Moviestar (Harpo song)

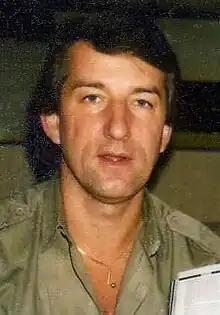
Bengt Palmers produced and wrote arrangements for the song.

Lyrically, the song follows an aspiring actor who has dreams of becoming a respectable and famous actor. The lyrics, written from a third-person perspective, reveals that this actor has only been featured in television commercials that do not match his aspirations. Themes of arrogance are also present; Harpo alludes to James Bond, Steve McQueen and James Dean as a comparison to this actor. Referencing his home country, Harpo featured a line about this actor traveling to Sweden to "meet Ingmar Bergman" who "just wasn't there." According to "Sveriges Radio", this brought some depth to the song which otherwise would've been "a tragic song about a failed actor".